Globe Life Field

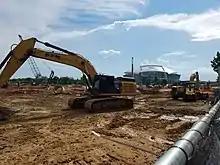
Construction site in 2017. AT&T Stadium is visible in the background.

On May 20, 2016, the Rangers announced that they would vacate Globe Life Park. The new stadium was to be constructed in a public/private partnership and have a retractable roof. The ballpark was approved on the following Election Day. HKS, Inc. was announced as the architect on January 5, 2017.